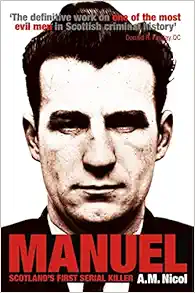
Manuel: Scotland's First Serial Killer
Category: Books
About the Author Allan Nicol studied history and law before qualifying as a solicitor in Scotland in 1980. He worked in private practice in Glasgow before joining the Procurator Fiscal service as a prosecutor in the west of Scotland for twelve years. He called at the Scottish Bar in 1993, where he continues to practice.
Features: Peter Manuel is one of the most notorious and evil serial killers Scotland has ever produced. His case made headlines around the world and, even fifty years after his death, his face is instantly recognisable. Yet after all these years, Manuel still remains an enigma and serious questions about him remain unanswered.Now, for the first time, "Manuel - Scotland's First Serial Killer" tells the full story from start to finish and challenges many of the myths and legends that still surround Peter Manuel. In a two year killing spree, he was responsible for the death of 17-year-old Anne Knielands, attacked and killed on a golf course with an iron bar, he gunned down Marion Watt, her sister Margaret and 16-year-old daughter Vivenne, he killed 17-year-old Isabelle Cooke and shot dead Peter Smart, his wife Doris and their 10-year-old son Michael. But what drove him to commit these heinous and barbaric crimes? And what other crimes was he really responsible for?"Manuel - Scotland's First Serial Killer" is the definitive biography of a killer and seeks to answer the questions that continue to fascinate us. How many people did he kill? Why did he think it right to murder the Smart family yet return to feed their cat? What gave him the confidence and self-belief which ultimately led to his final, unsuccessful gamble with his life when he sacked his counsel in order to defend himself on capital murder charges? And in the phrase of the times - was he really mad or bad?